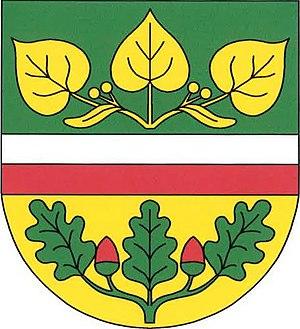
Zeleneč est une commune du district de Prague-Est, dans la région de Bohême-Centrale, en République tchèque. Sa population s'élevait à 3 185 habitants en 2020.